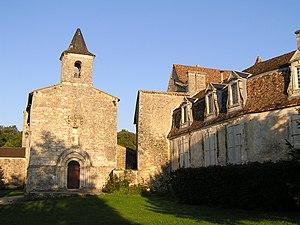
église et château de Bouëx
Bouëx est une commune du sud-ouest de la France, située dans le département de la Charente.
Le château de Bouëx est situé sur la commune de Bouëx, à l'est d'Angoulême.
Cet article recense les monuments historiques de la Charente, en France.